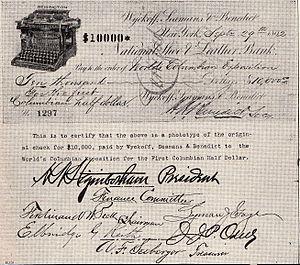
Le Columbian half dollar est une pièce de monnaie émise par le Bureau of the Mint en 1892 et 1893. Il s'agit de la première pièce commémorative des États-Unis. Elle a été émise à la fois pour lever des fonds pour l'Exposition universelle de 1893 à Chicago et pour célébrer le quatrième centenaire du premier voyage de Christophe Colomb aux Amériques, celui-ci figurant sur la pièce. Le Columbian half dollar est la première pièce de monnaie qui représente un personnage historique.